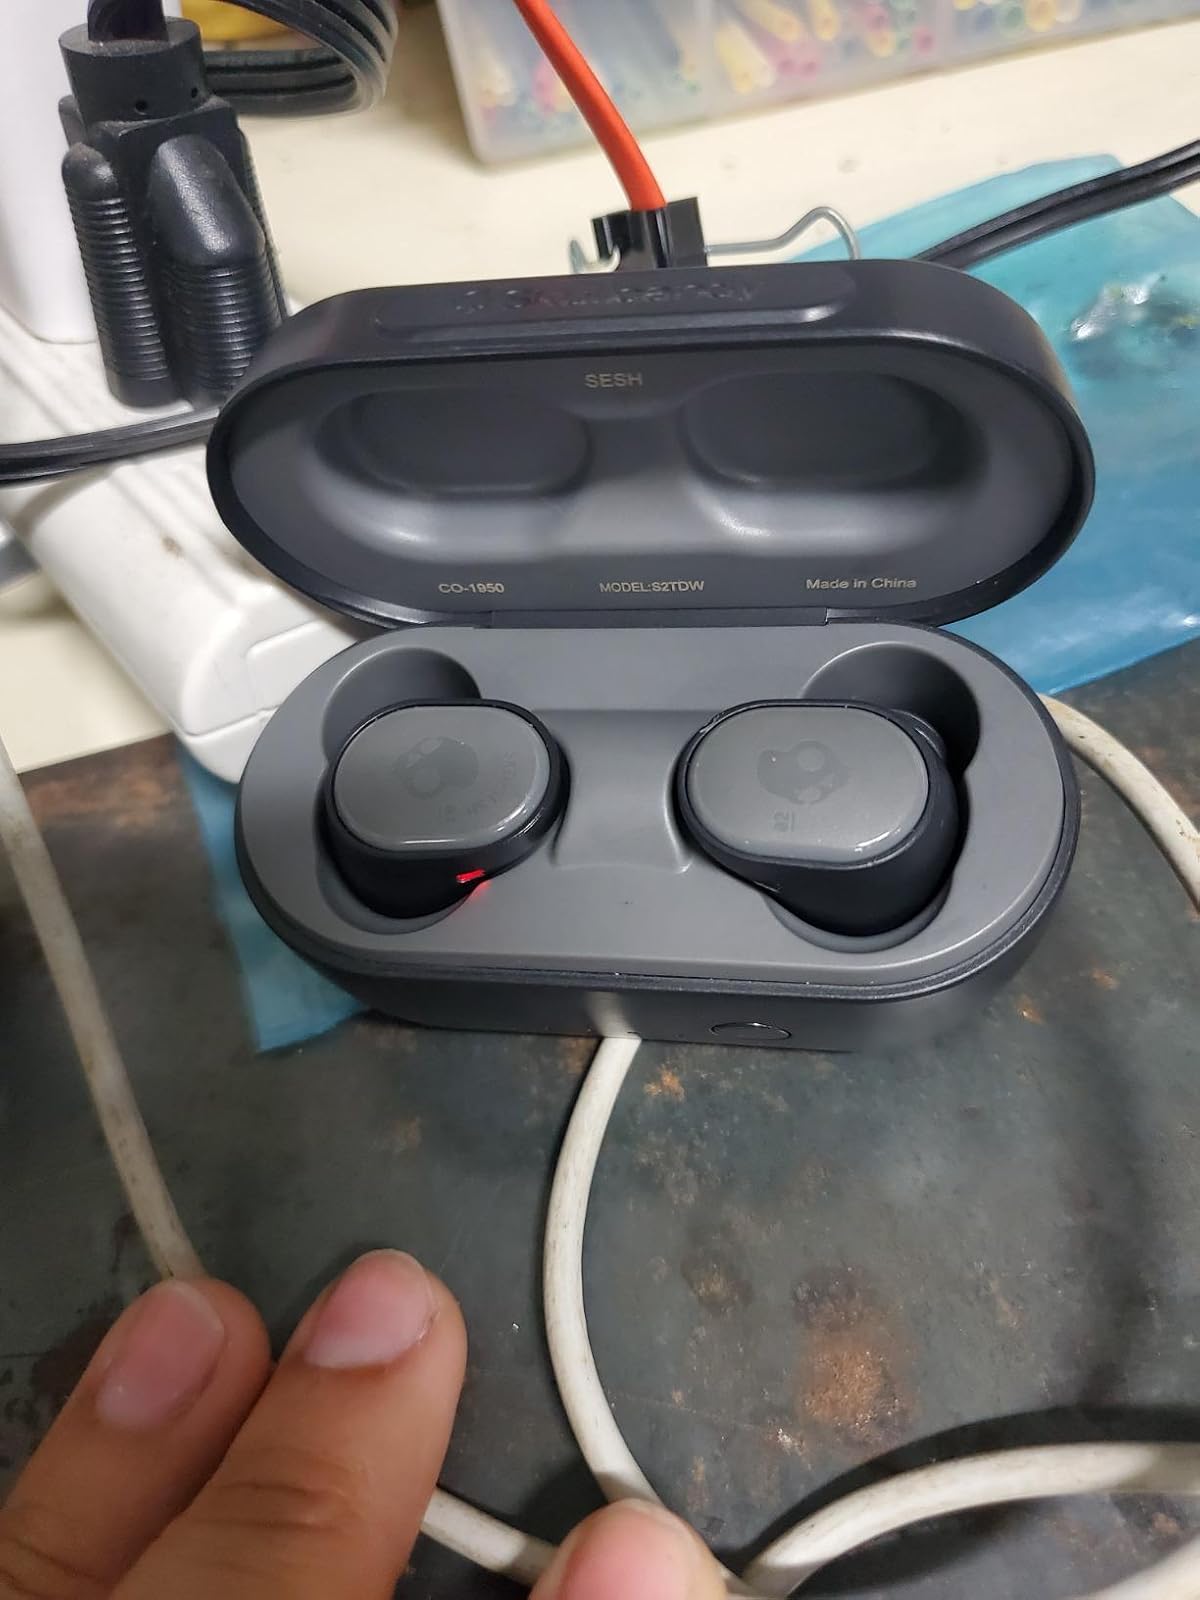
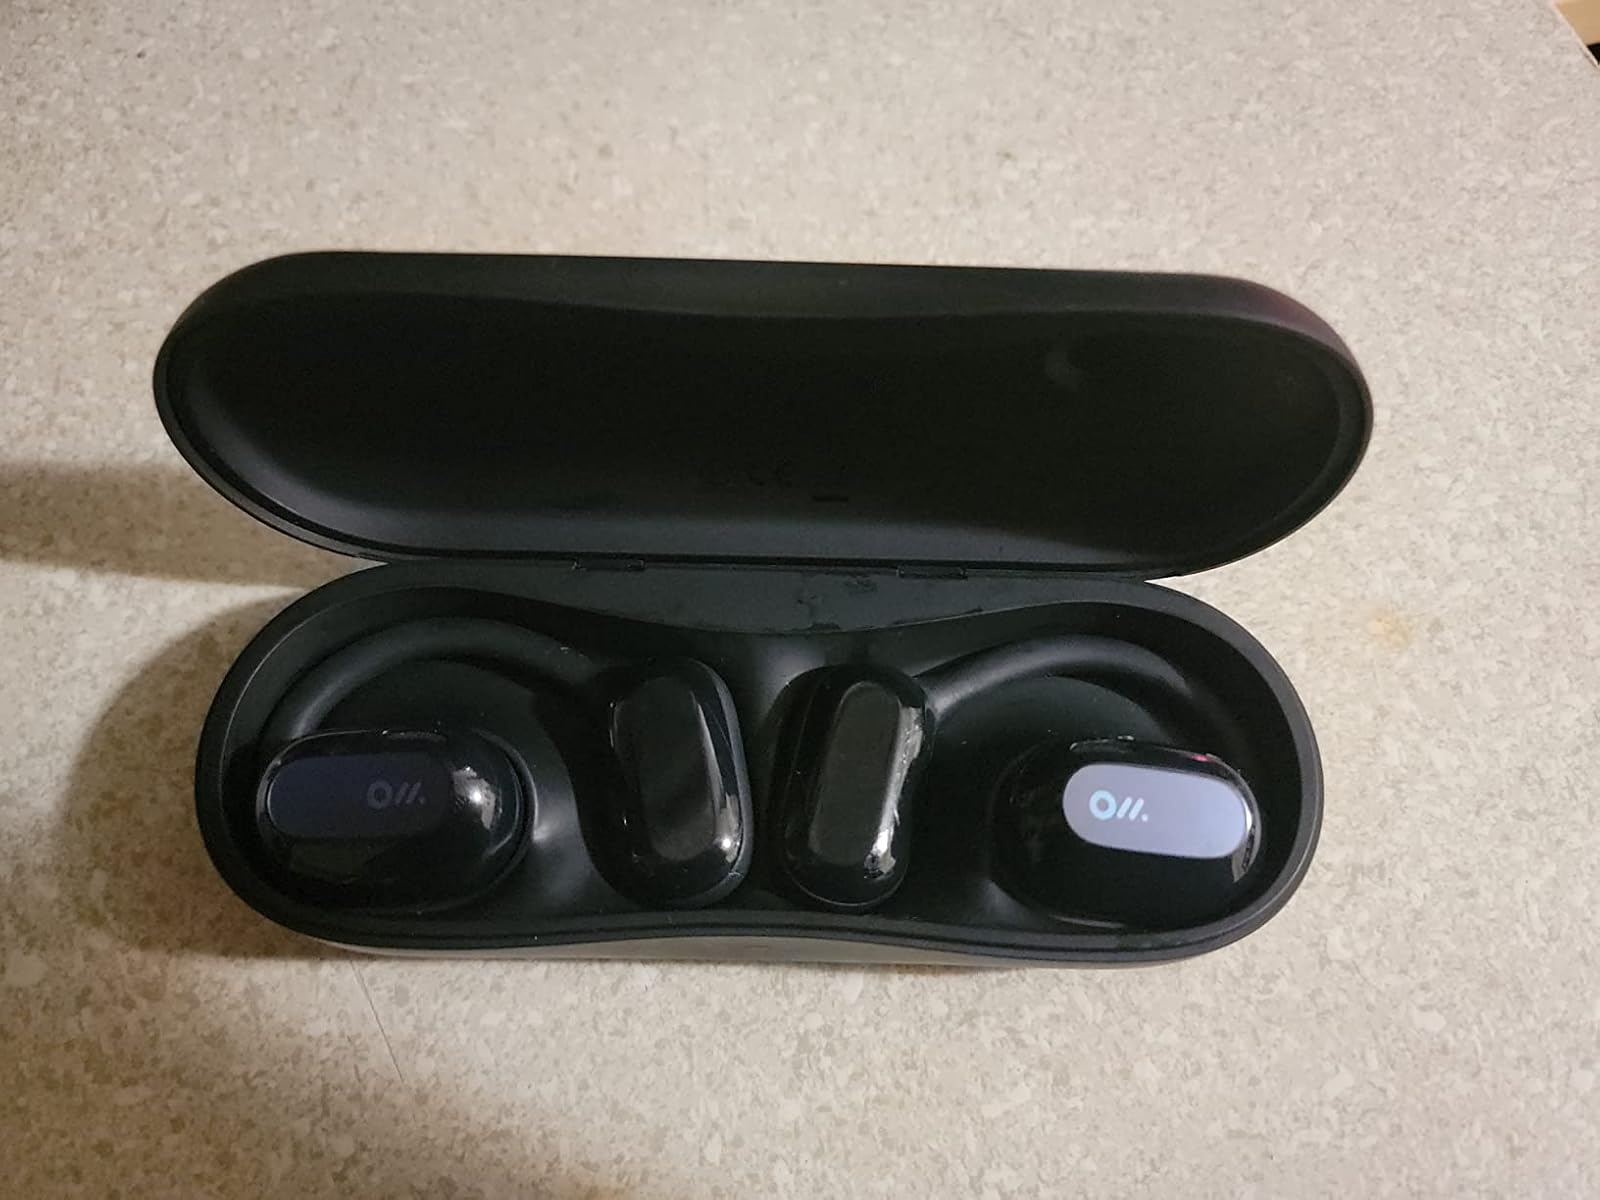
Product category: earbuds
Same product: no